Pili torti

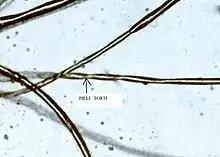
Menkes disease

Pili torti (singular pilus tortus; also known as "twisted hairs") is characterized by short and brittle hairs that appear flattened and twisted when viewed through a microscope.